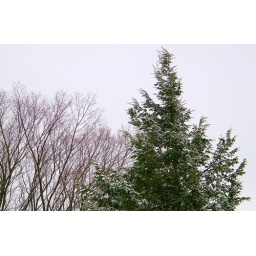
This is the view of the pine tree in our side yard from over the top of the roof.